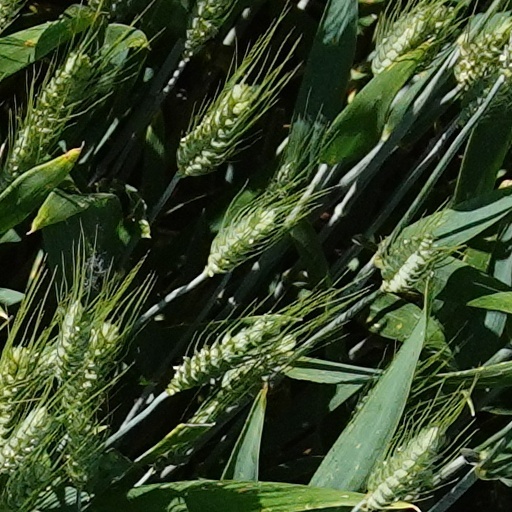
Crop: wheat